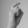
ASL letter: X